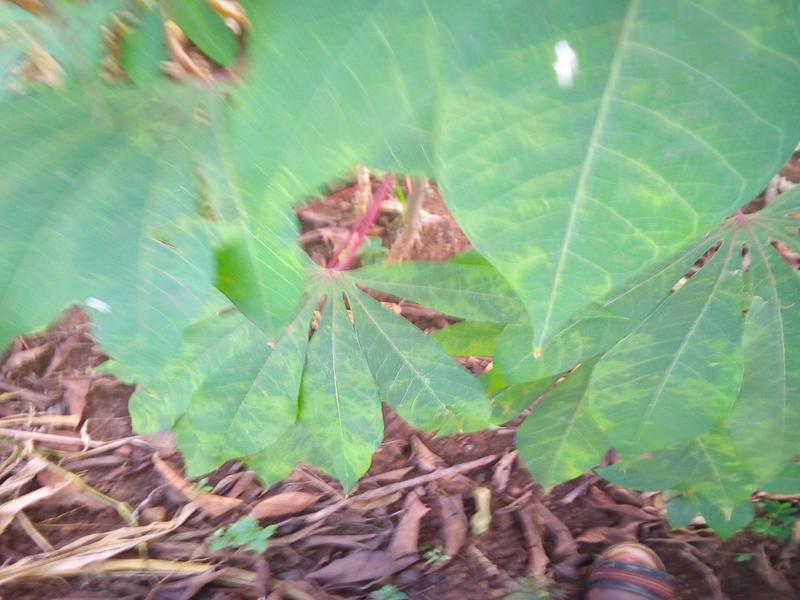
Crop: cassava
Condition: brown_streak_disease